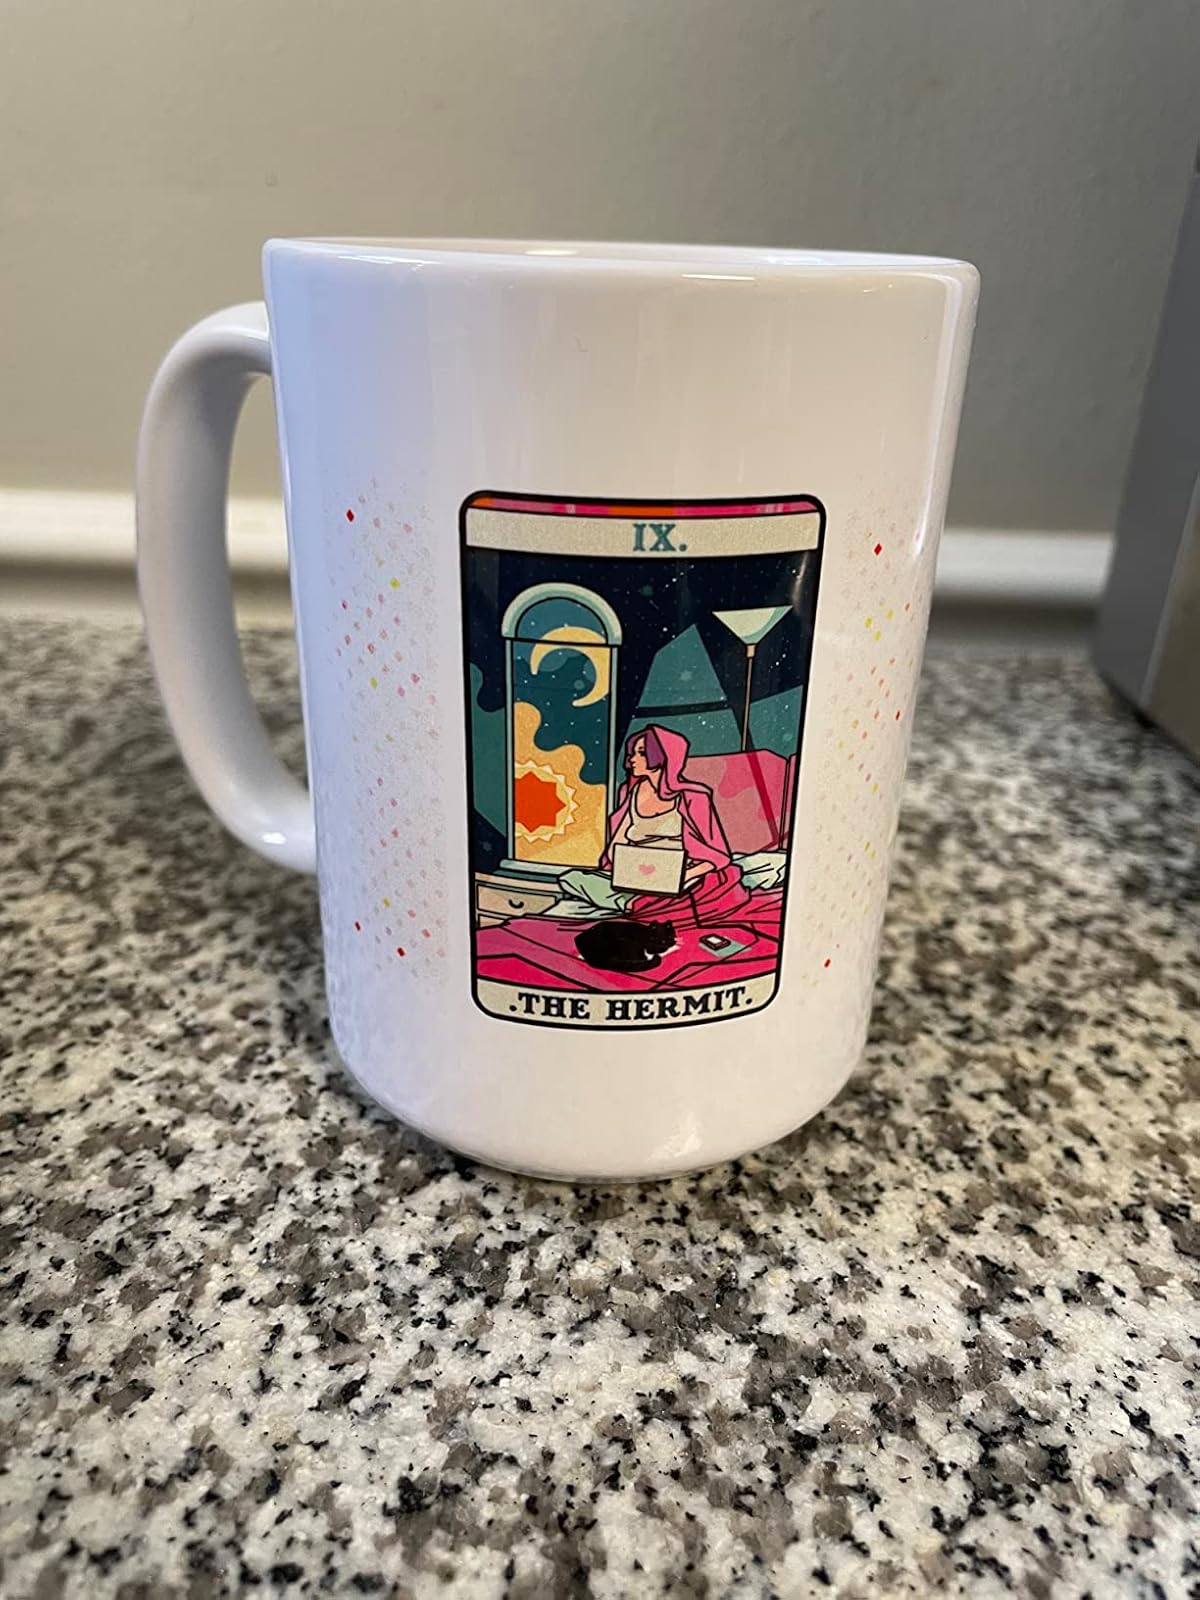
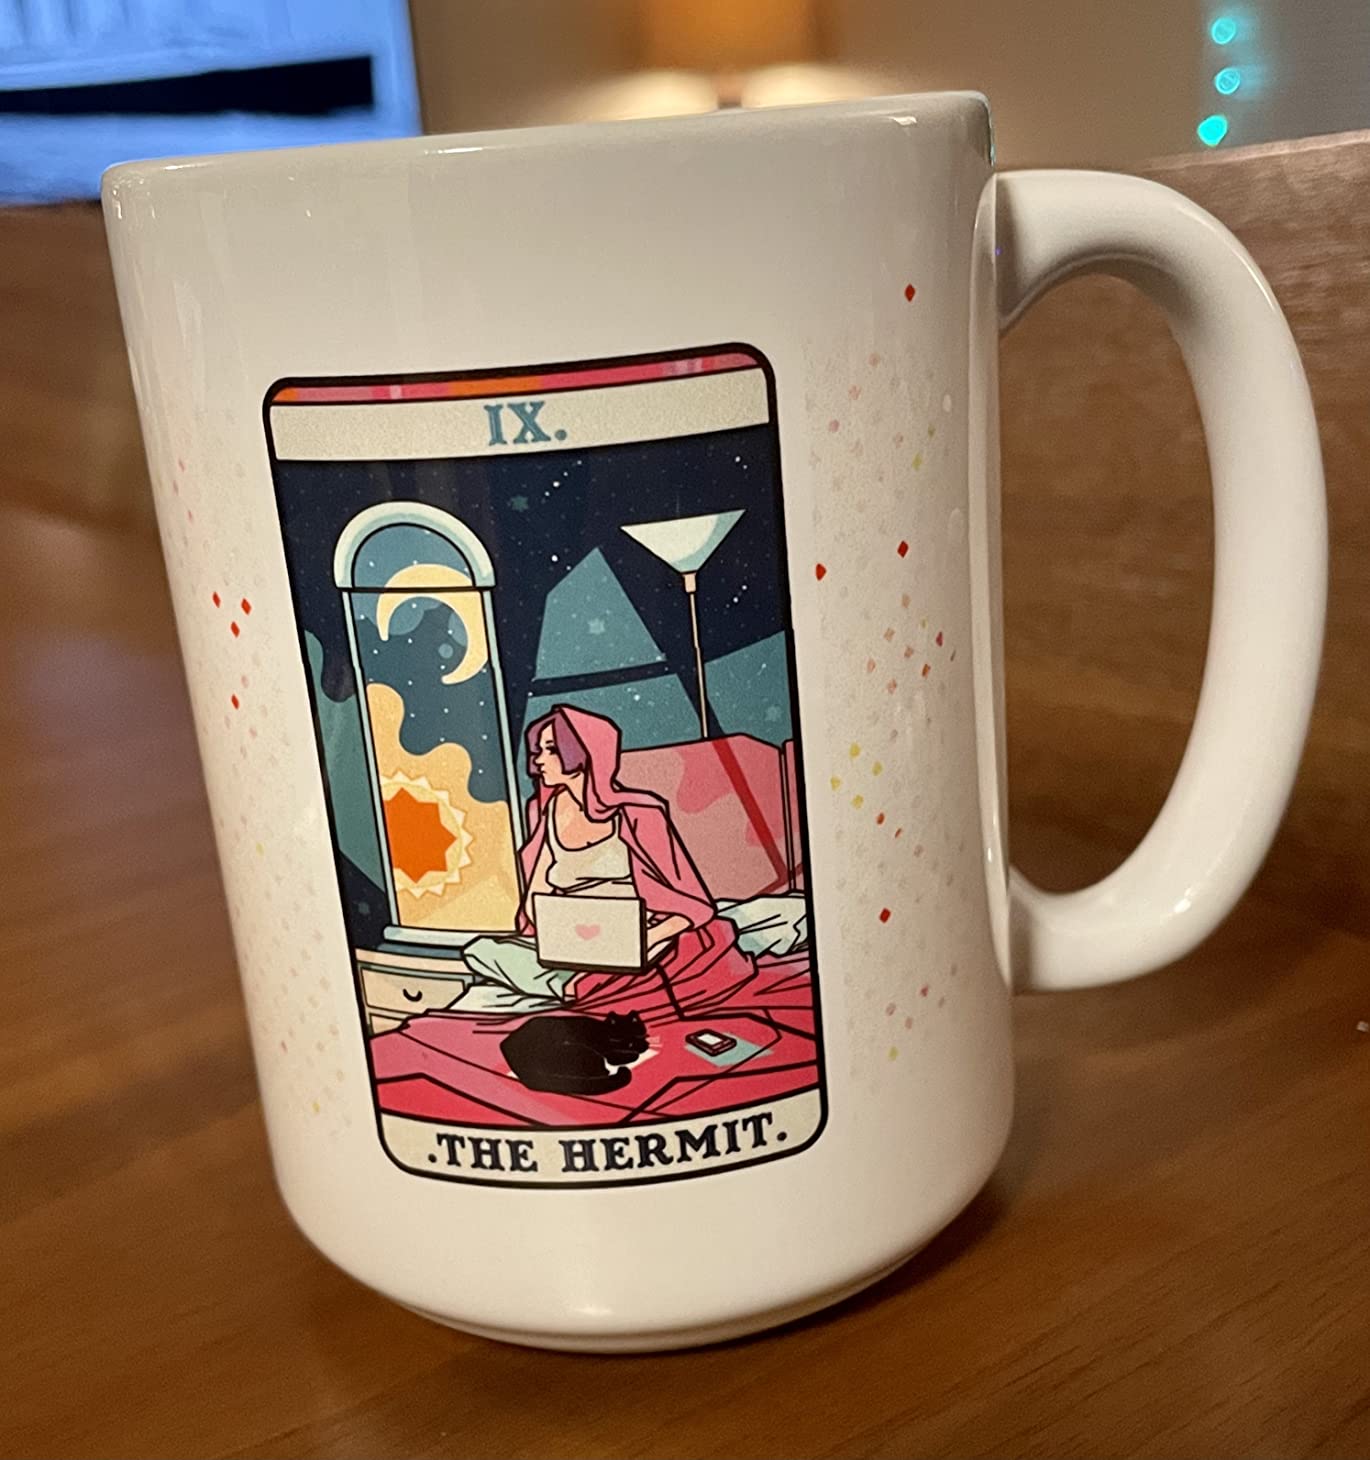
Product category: items_mug
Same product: yes